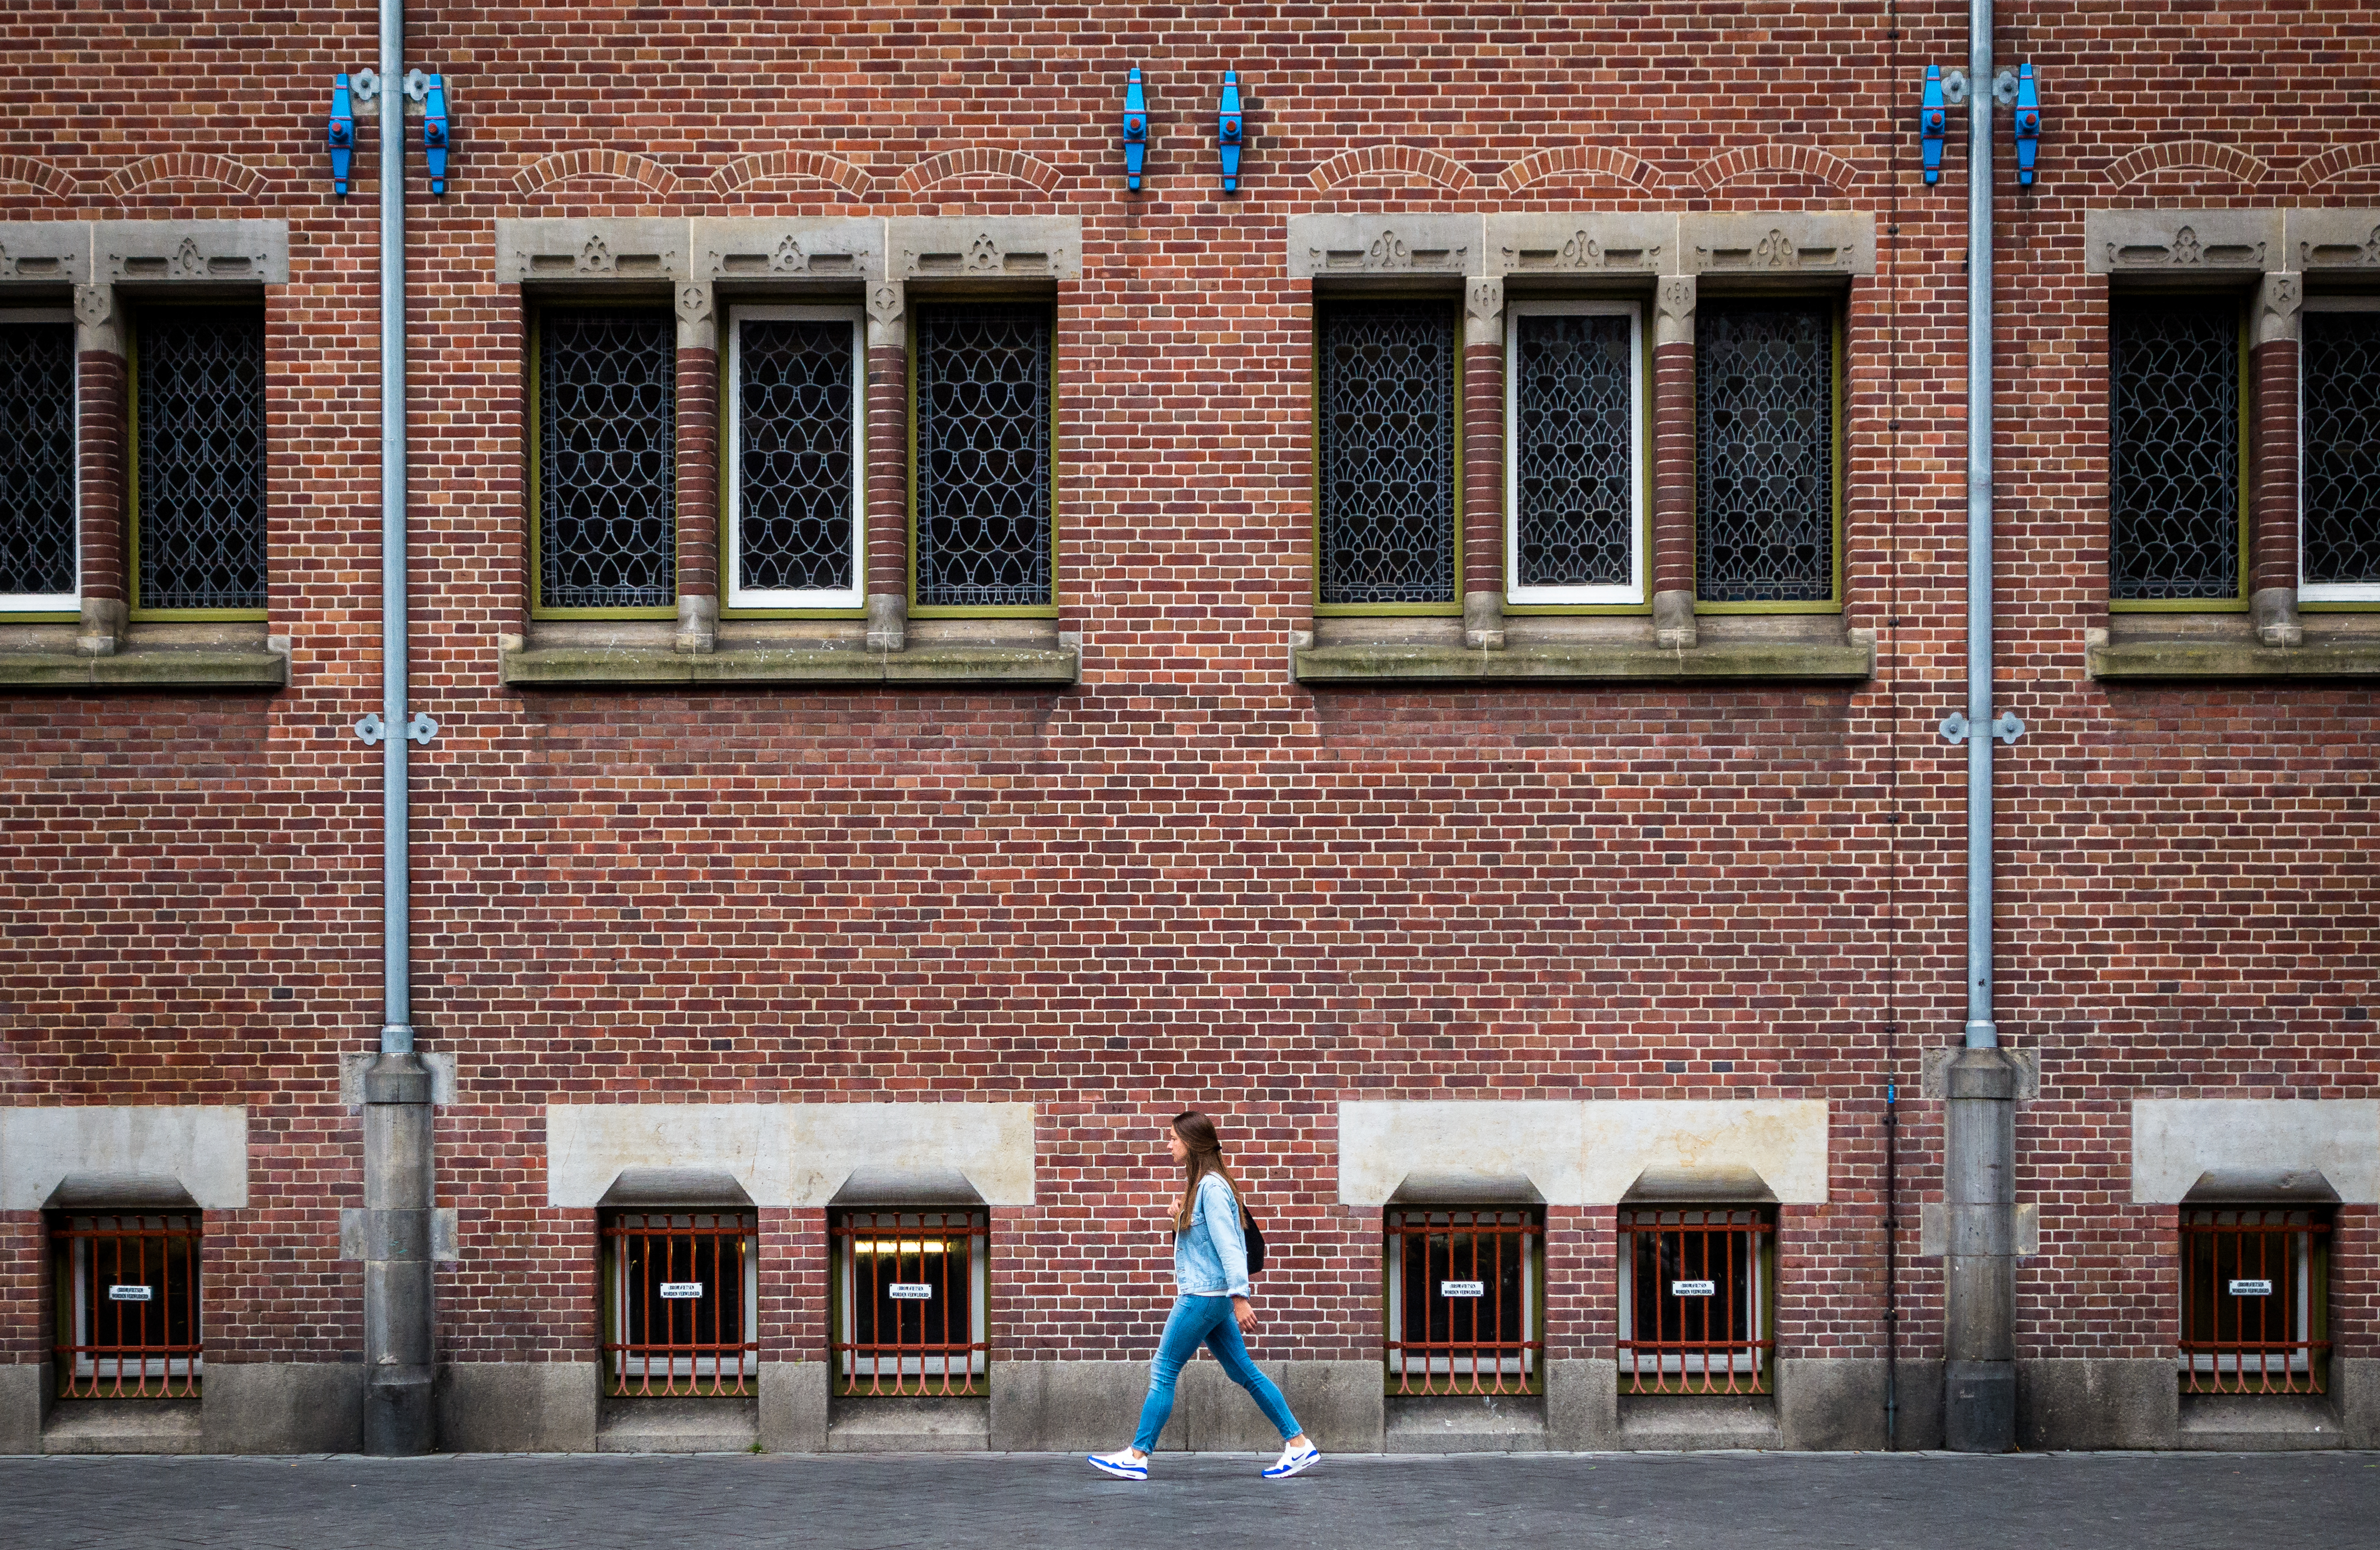
walking, architecture, people, woman, street, window, building, city, wall, stone, downtown, explore, color, facade, blue, brick, streetphotography, flickr, project, candid, creativecommons, holland, amsterdam, netherlands, triangle, symmetry, stadt, scene, farbe, blau, stein, niederlande, 32, menschen, strase, unposed, ungestellt, strasenfotografie, architektur, fassade, symmetrie, frau, 365, 366, erwachsener, project365, projekt, szene, adult, photoaday, pictureaday, project366, streettog, tog, zweisichtde, zweisichtig, querformat, landscapeformat, sonydscrx100ii, sonyrx100ii, flanieren, gehen, schlendern, spazieren, strolling, dreieck, mauer, backstein, neighbourhood, geb ude, urban area, window covering